Italian martial arts

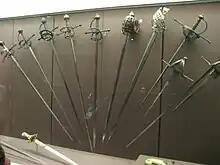
left Different types of Rapiers

When the era of the Condottieri came to a close on Italian soil, military commanders like Ottavio Piccolomini and Raimondo Montecuccoli placed their soldiers at the disposal of the Austrian Emperor, in a war of religion that devastated Germany and caused the loss of 30% of its people, perhaps the greatest tragedy ever endured by Germany. Italian forces fought valiantly (albeit on the losing side) at the Battle of Lutzen and helped win a great victory at the Battle of Nordlingen in 1634 against the Swedes. Ambrogio Spinola and his men meanwhile helped Spain to conquer the Netherlands in battles like the Siege of Breda. This war was perhaps the last one were swords, daggers and pikes played an important role in battle as firearms technology was now becoming more reliable. Italian swordsmen, armed with short swords and daggers were extremely effective at infiltrating the pike squares of their adversaries and at bringing down the defenseless pikemen armed with the long pikes during the brutal "push of the pikes". On the battlefield the so-called "Spada da Lato" or side-sword became the dominant sword type. At the same time in the cities of Italy the sidesword evolved into a new type of sword, used in a civilian setting for duelling. This civilian sword is known as "La Striscia" or Rapier in English. Frenchmen adopted the Italian duelling sword and mastered it, and it is believed that between 1600 AD and 1700 AD well over 70,000 Frenchmen died in duels, many of them mortally wounded by a Rapier. From the late 16th century, Italian rapier fencing attained considerable popularity all over Europe, notably with the treatise by Salvator Fabris whose "De lo schermo overo scienza d’arme" of 1606 exerted great influence not only in Italy but also in Germany. Fabris was followed by Italian masters such as Nicoletto Giganti (1606), Ridolfo Capo Ferro (1610), Francesco Alfieri (1640), Francesco Antonio Marcelli (1686) and Bondi' di Mazo (1696).